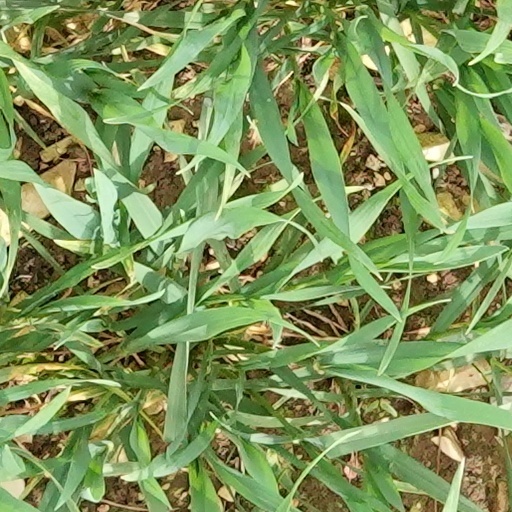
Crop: wheat